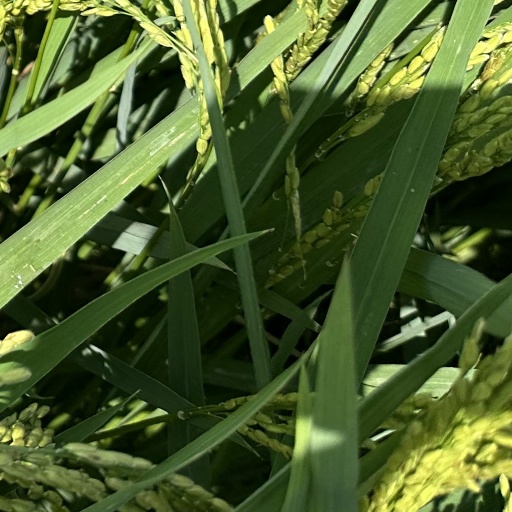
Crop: rice